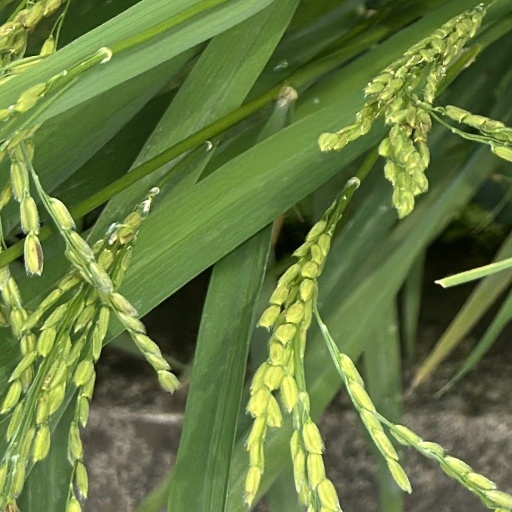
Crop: rice